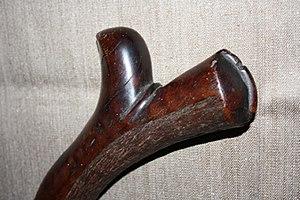
casse-tête fidjien Gata waka
Un Gata ou Gata waka est un type de casse-tête originaire des Fidji.